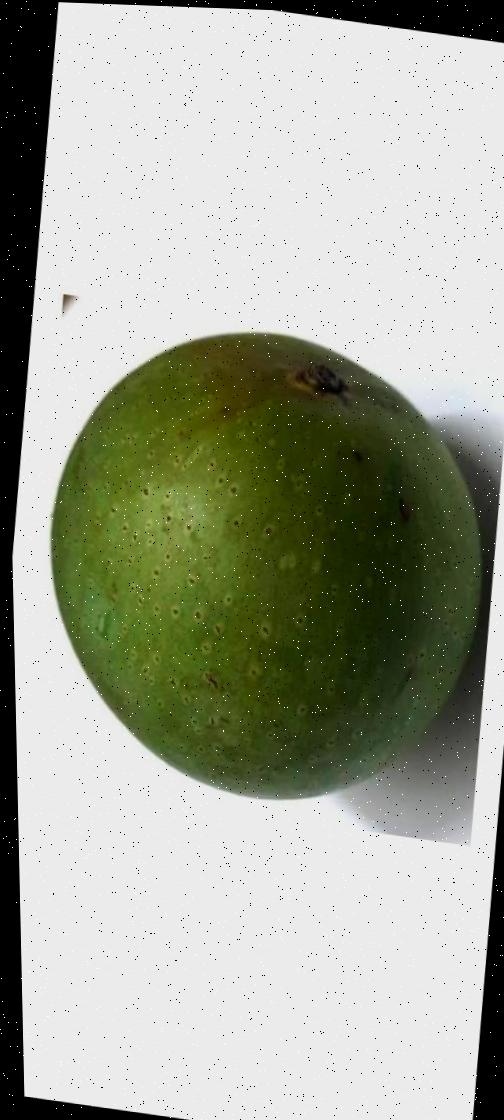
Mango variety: Ashshina Zhinuk